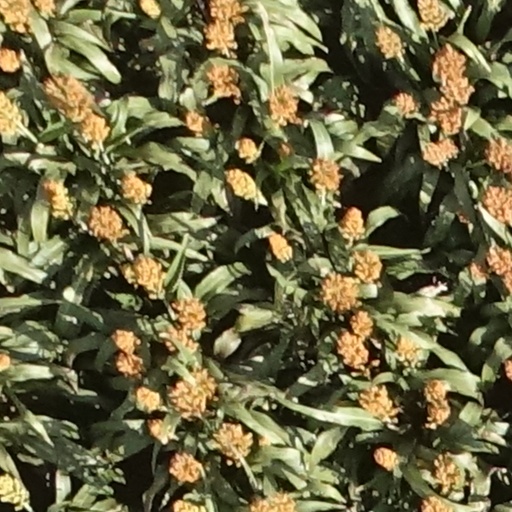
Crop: sorghum